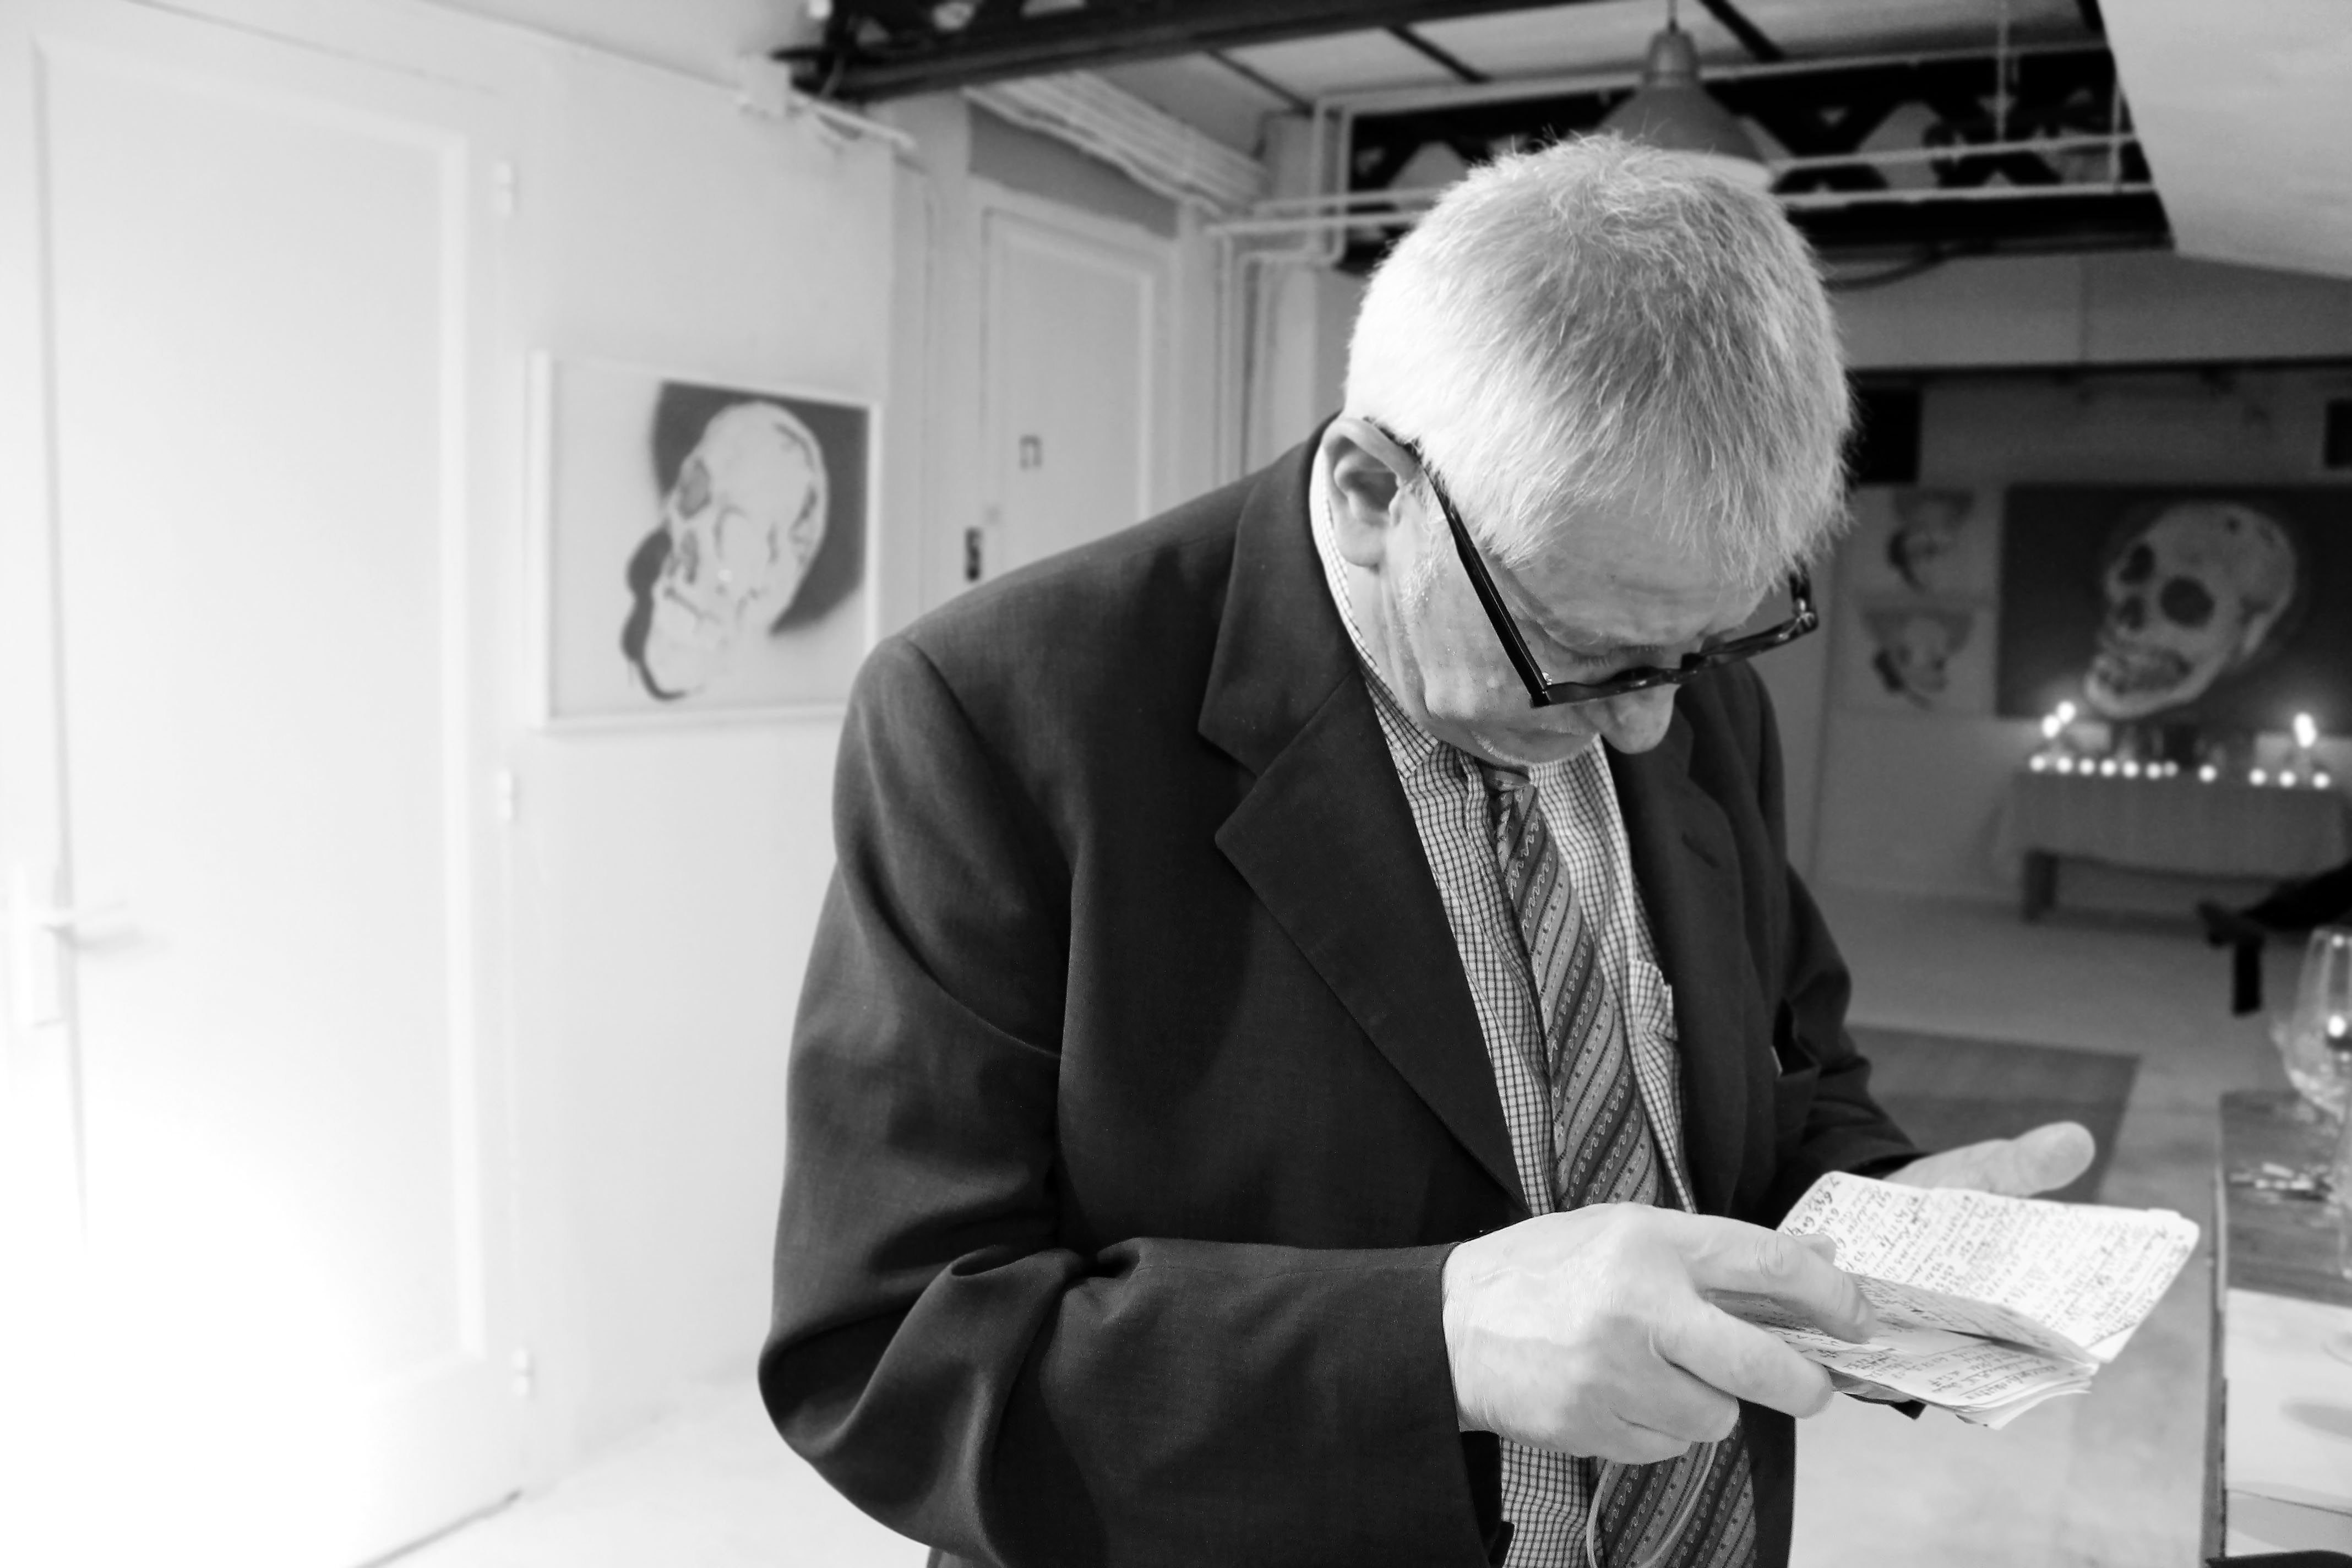
man, black and white, white, photography, europe, black, monochrome, barcelona, design, mexico, photograph, day of the dead, monochrome photography